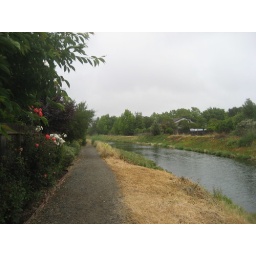
bike path.. out the fence in the back